Kings Plaza

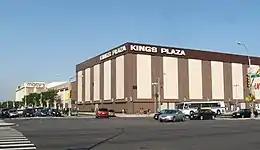
Kings Plaza, looking from the corner of Flatbush Avenue and Avenue U, as it appeared in 2008. Best Buy has since opened on the right of the picture, while renovations have changed the outer facade.

Prior to the construction of Kings Plaza, the site was occupied by a Standard Oil petroleum storage facility, built in the 1930s. The site was later occupied by a plastics producer and an auto garage. In 1965, the Alexander's department store chain announced it would build a new store at Flatbush Avenue and Avenue U, in order to expand to Southeast Brooklyn in response to residential development in Flatlands and Canarsie. Alexander's was competing with E. J. Korvette to build a store in the area. By 1966, the mall was planned as a joint venture between Macy's and Alexander's.